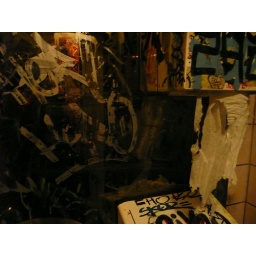
this was the bathroom mirror in which i looked hotter than ever before